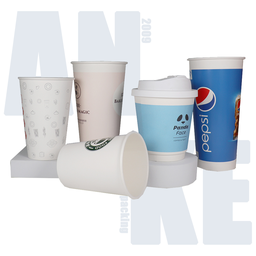
Label: paper